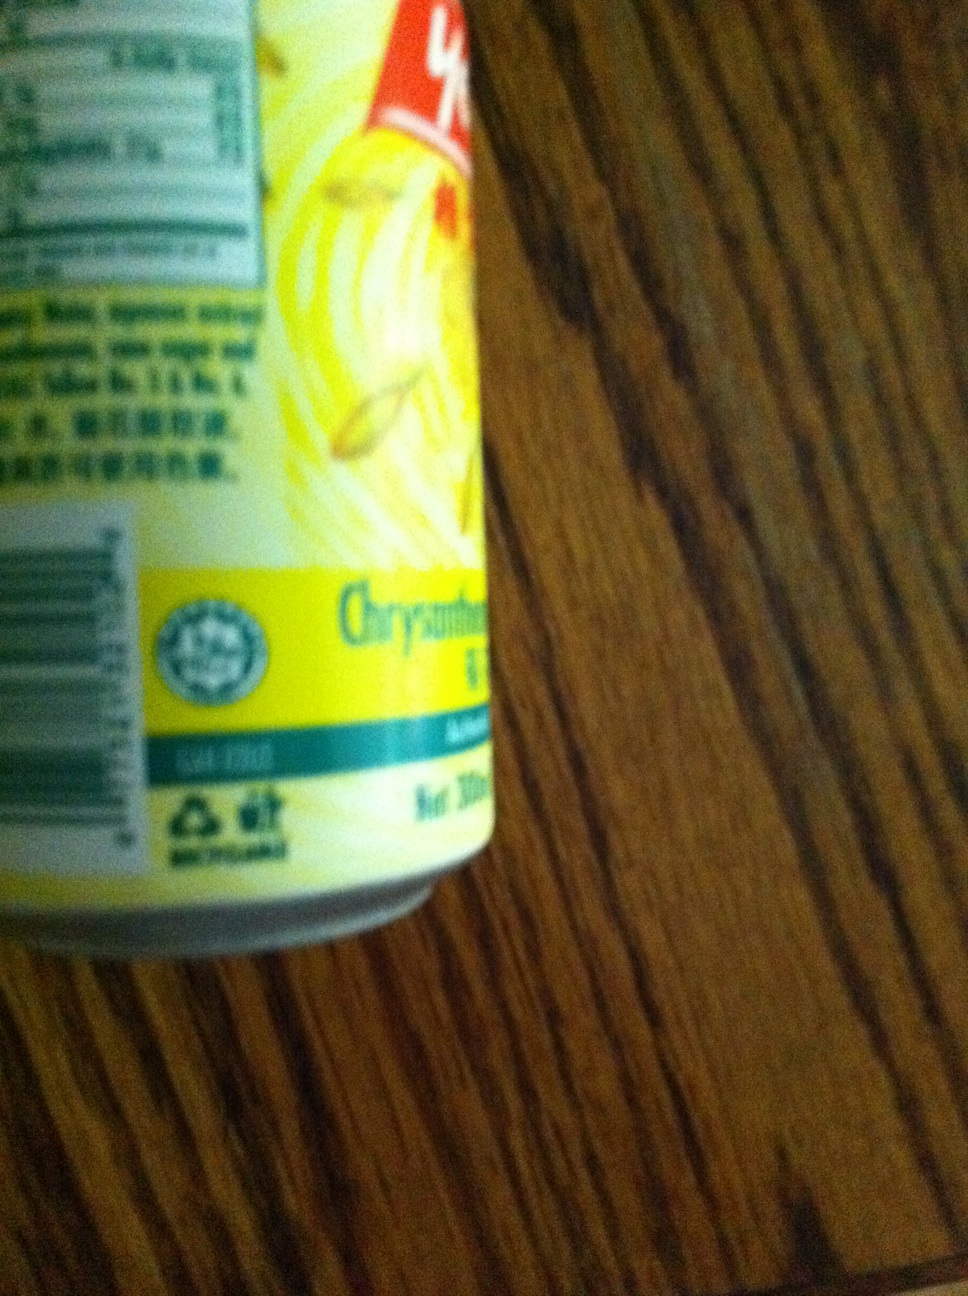Question: What is this? Thank you.
Answer: unanswerable